Ningbo Zhicheng School International

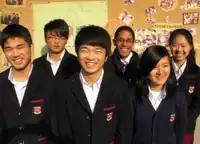
NZSI student council and their teacher

GSN is modeled after top college preparatory schools in the United States. The AERO (American Education Reaches Out) curricular framework is followed by GSN. English, Mathematics, Science, and Social Studies are the four core areas of instruction. With the exception of foreign languages, all classes are taught in English.